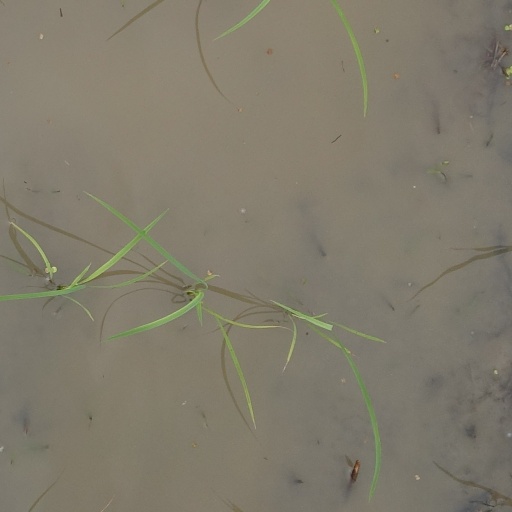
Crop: rice